Transformation of the Ottoman Empire

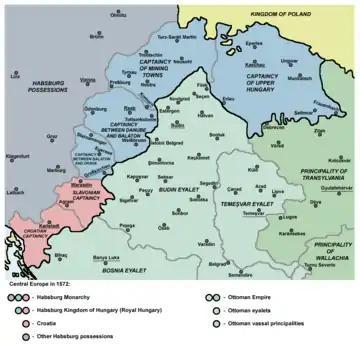
The Ottoman frontier in Hungary in 1572.

In Hungary the Ottomans were primarily concerned with ensuring the security of Buda and the Danube river, which served as a critical transport route for munitions and provisions. For this purpose they constructed several fortresses along the route of the river and surrounded Buda with a ring of protective fortresses, the most significant of which was Esztergom (Estergon), which was significantly enlarged and fortified subsequent to its capture in 1543. Buda's protective ring was completed in 1596 with the conquest of Eger (Eğri) to the northeast. Subsequent to the Peace of Zsitvatorok in 1606 the pace of Ottoman fortress construction slowed as the military threat of the Habsburgs receded.